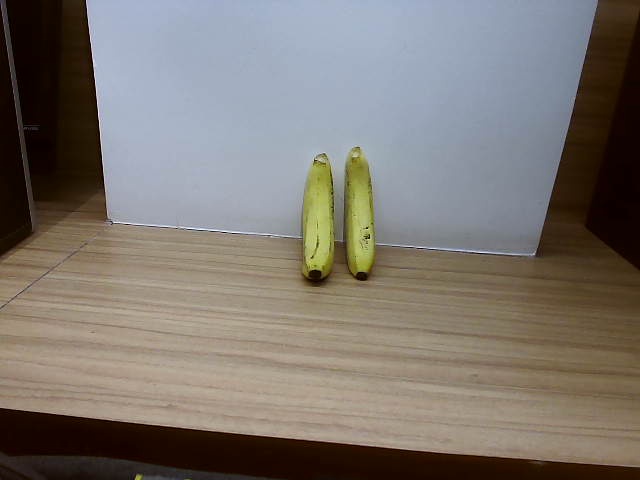
Label: Ripe_Banana